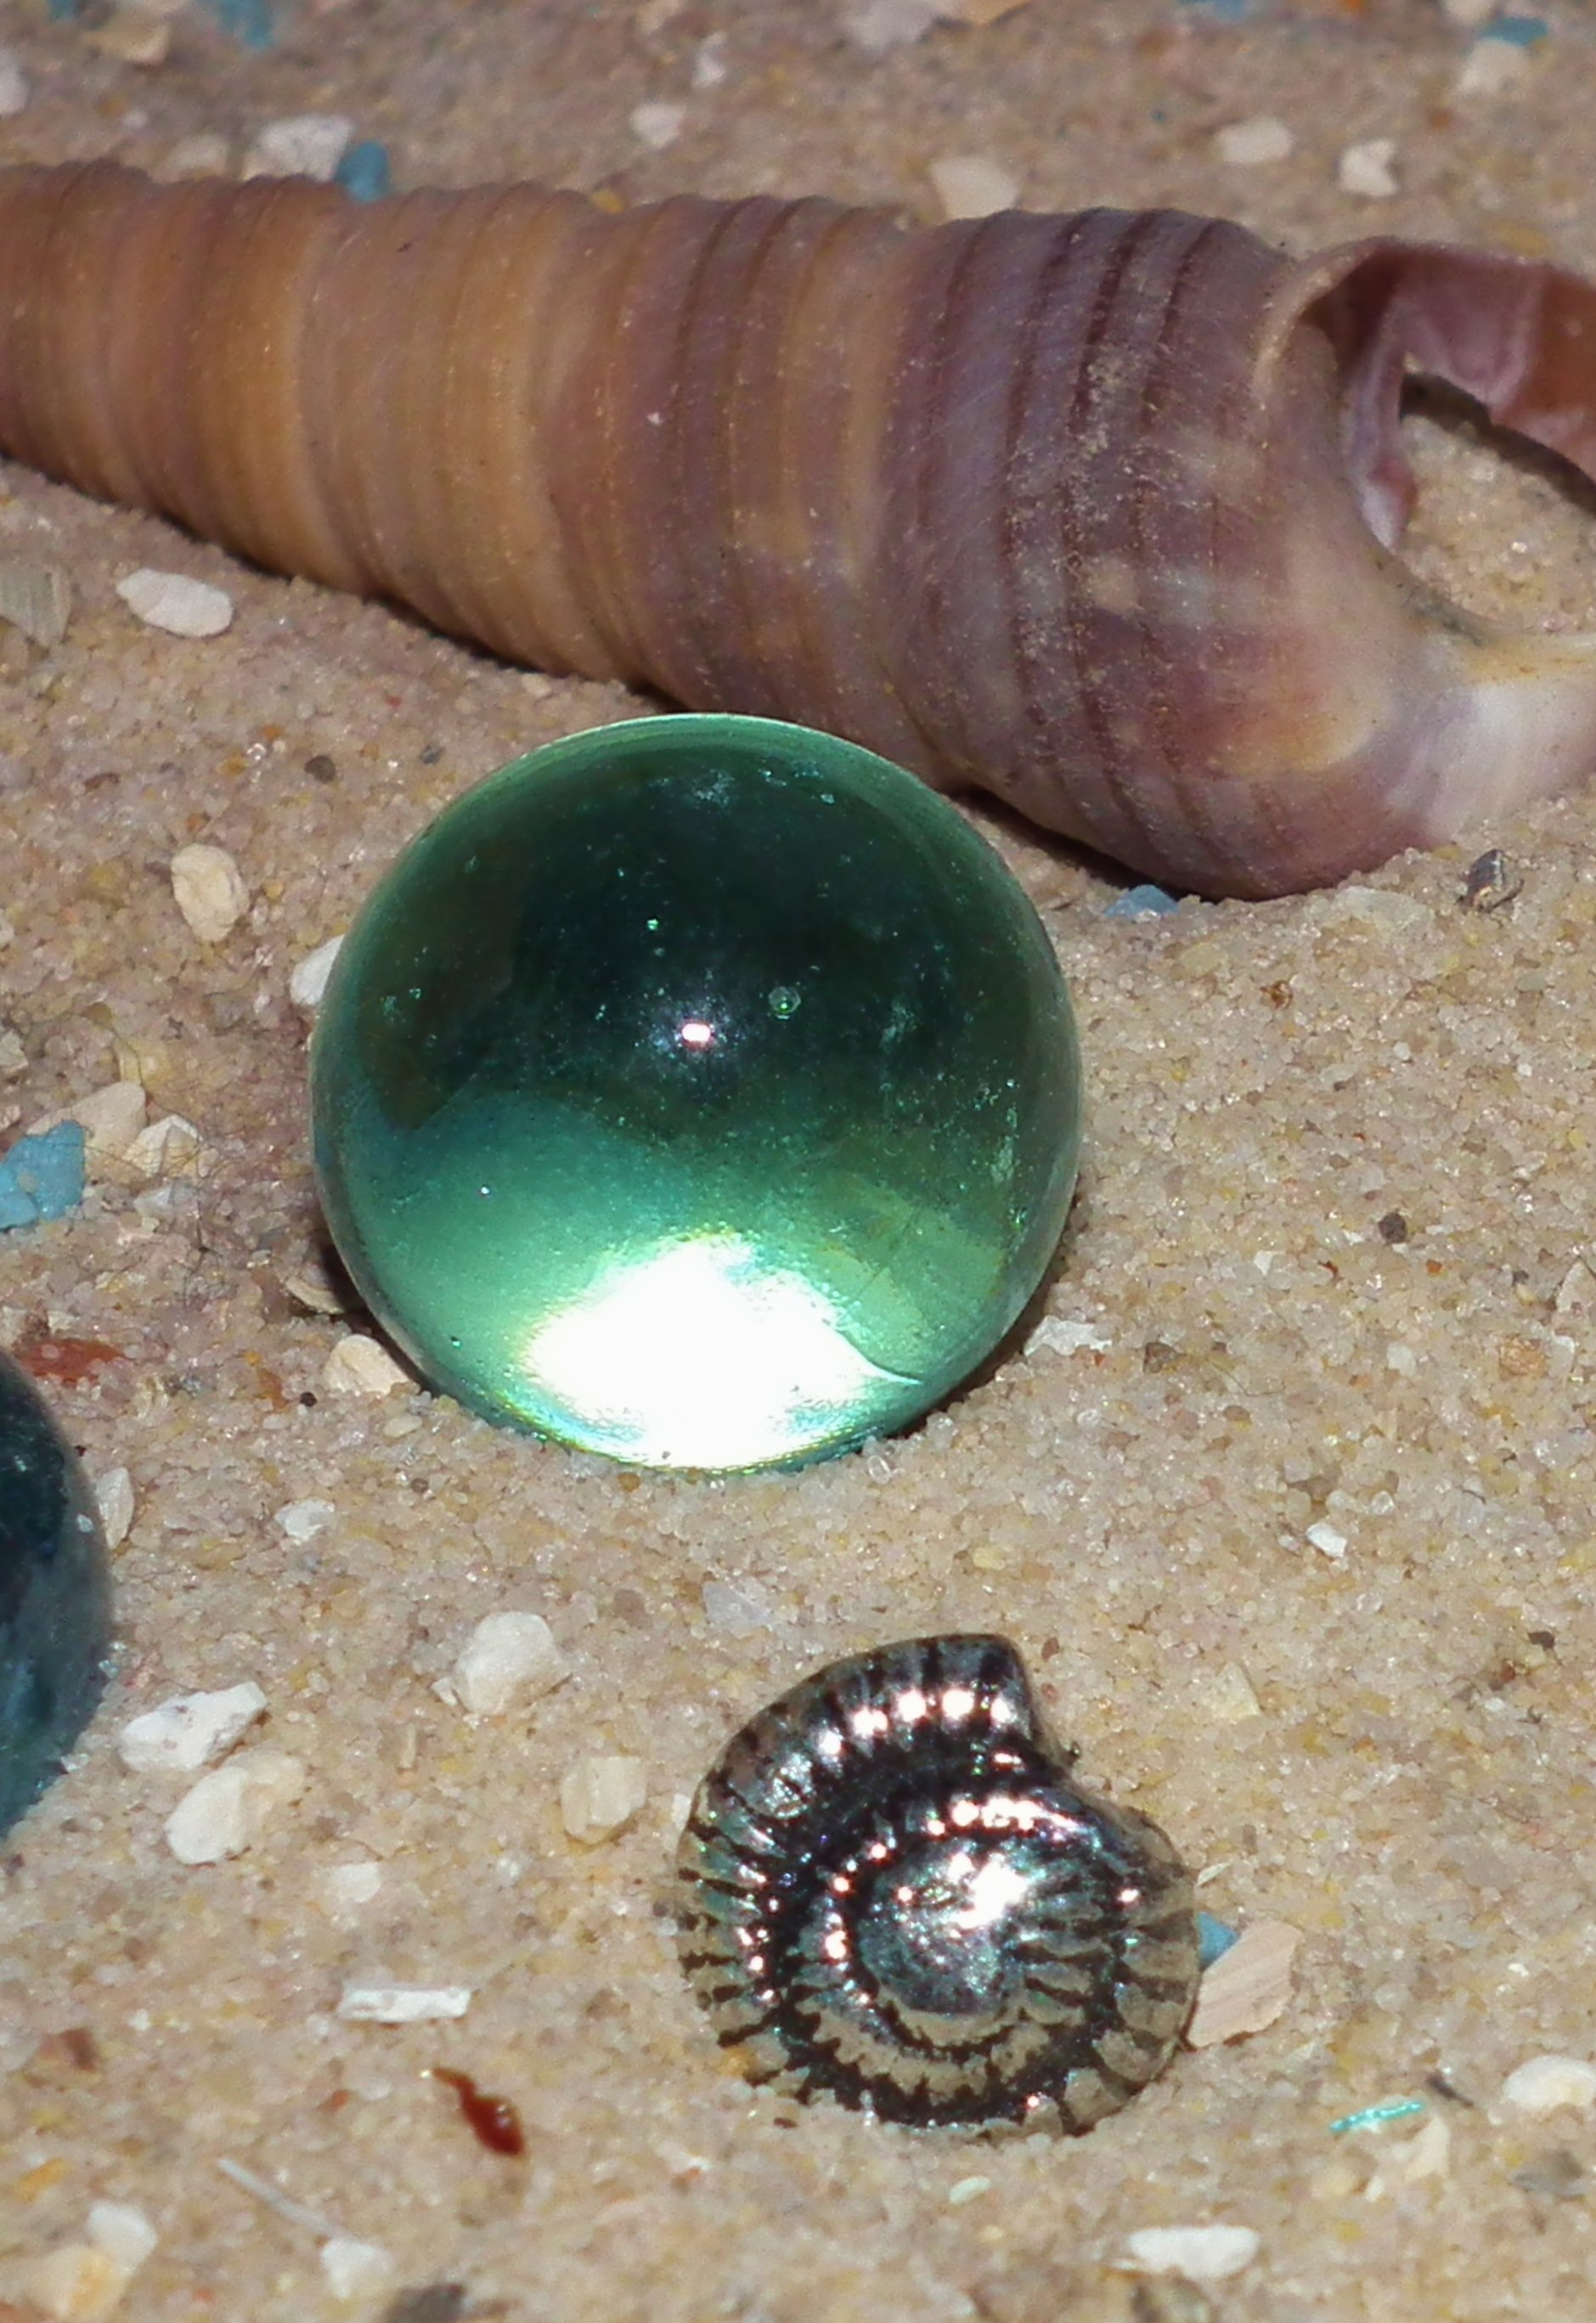
beach, sand, summer, decoration, green, biology, shell, art, marble